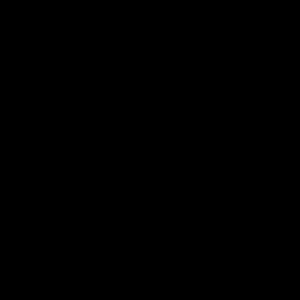
Ragnhildur Rósa Guðmundsdóttir
Wikidata-logo S.svg [ redigér på Wikidata ] Rediger på Wikidata
Ragnhildur Rósa Guðmundsdóttir er en islandsk håndboldspiller. Hun spiller på Islands håndboldlandshold, og deltog under VM 2011 i Brasilien.